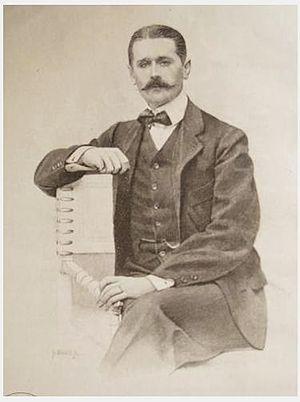
Portrait photogravé du patron de presse français Pierre Lafitte (1872-1938).
Pierre Antoine Baptiste René Lafitte est un journaliste, un éditeur et un patron de presse français né le 3 mai 1872 à Bordeaux et mort le 13 décembre 1938 à Paris.
Arsène Lupin est un personnage de fiction français créé par Maurice Leblanc. Ce gentleman cambrioleur est particulièrement connu pour son talent à user de déguisements et changer d'identité pour commettre ses délits.